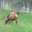
Label: deer